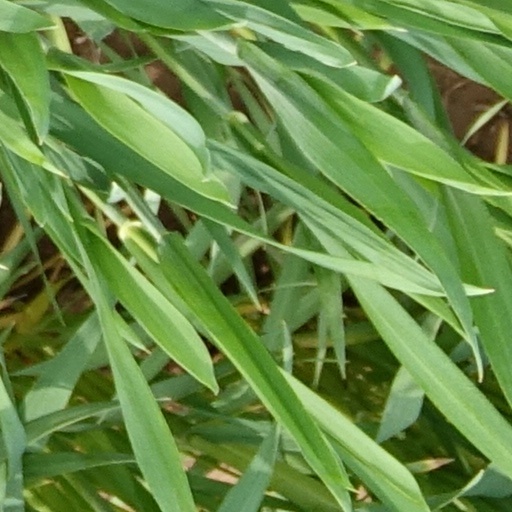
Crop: wheat